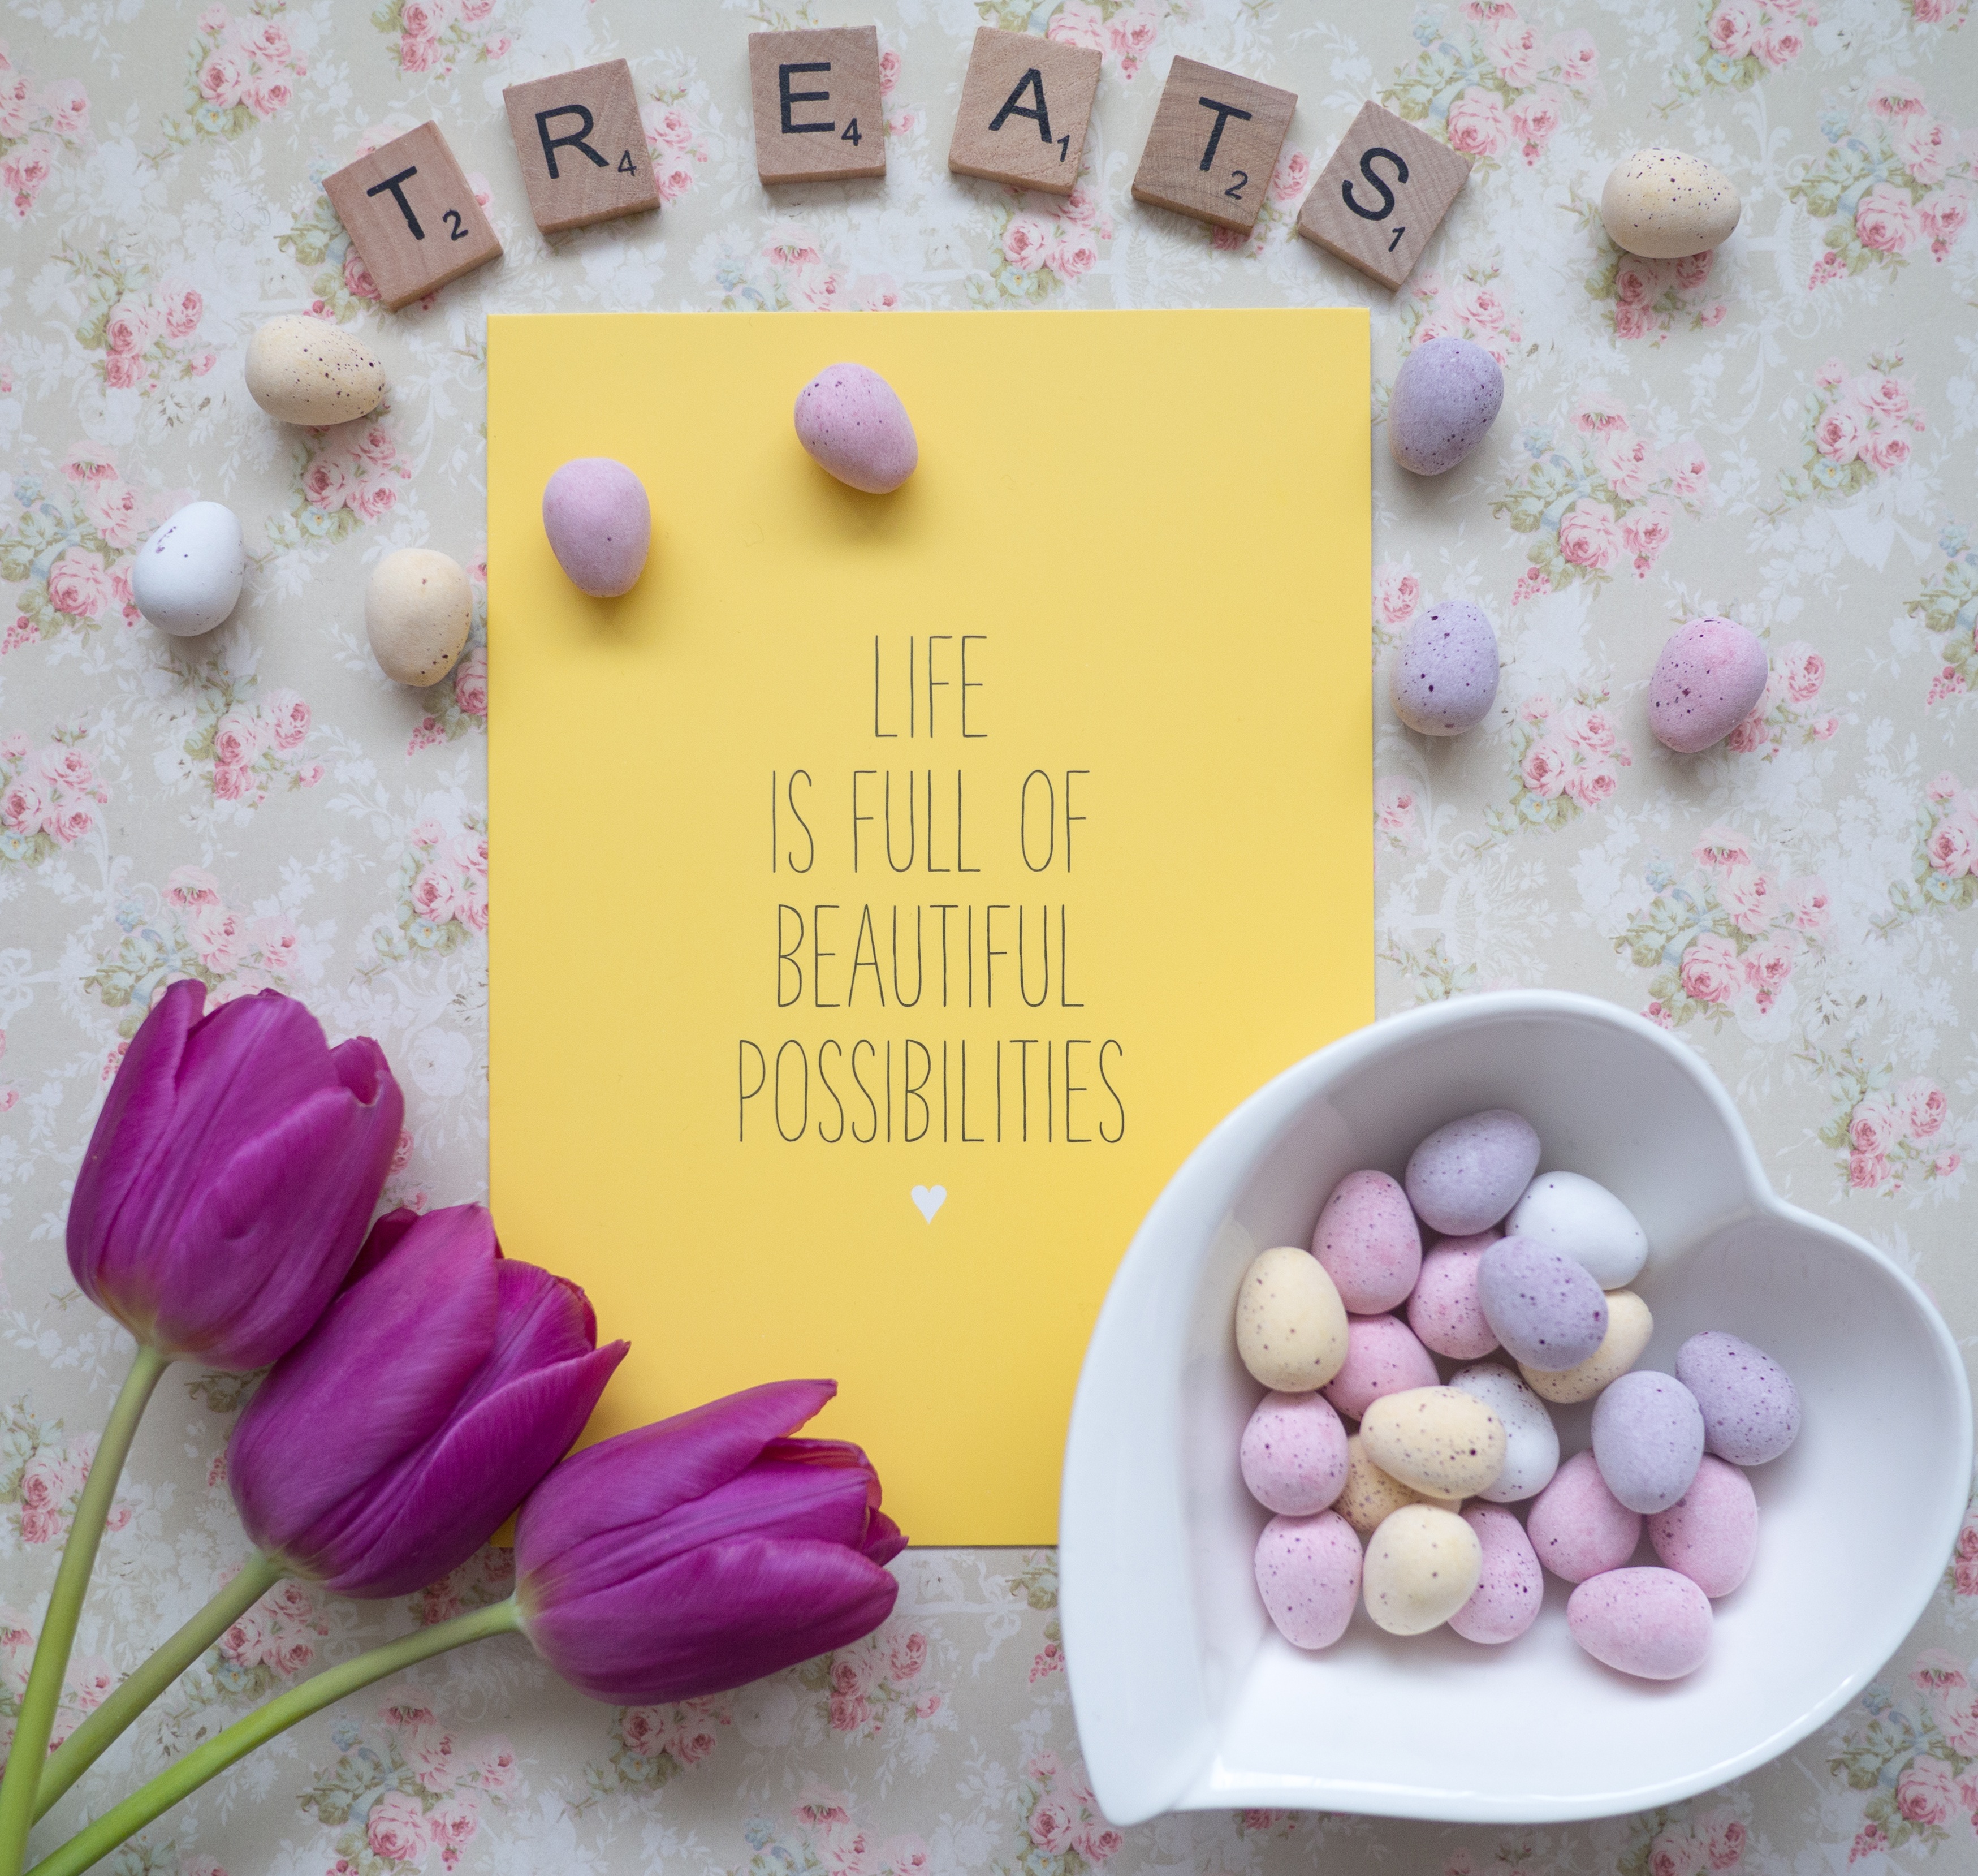
flower, petal, heart, food, pink, dessert, icing